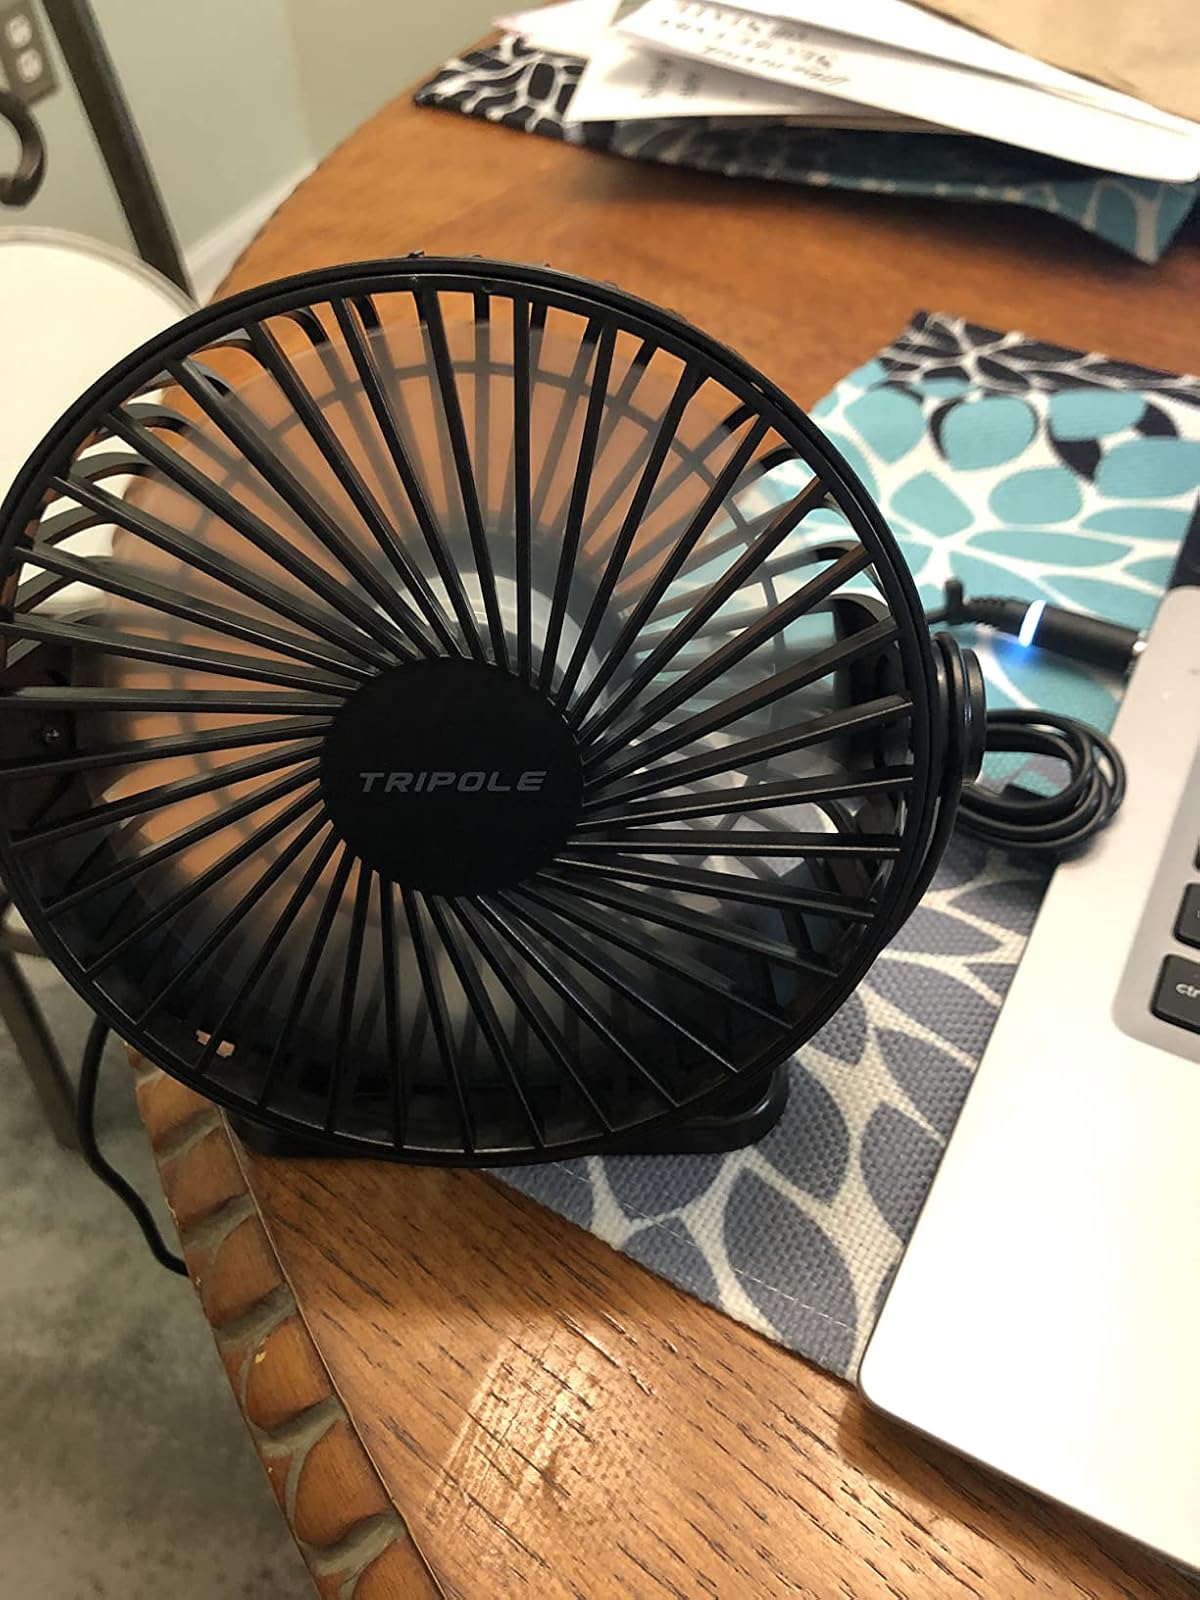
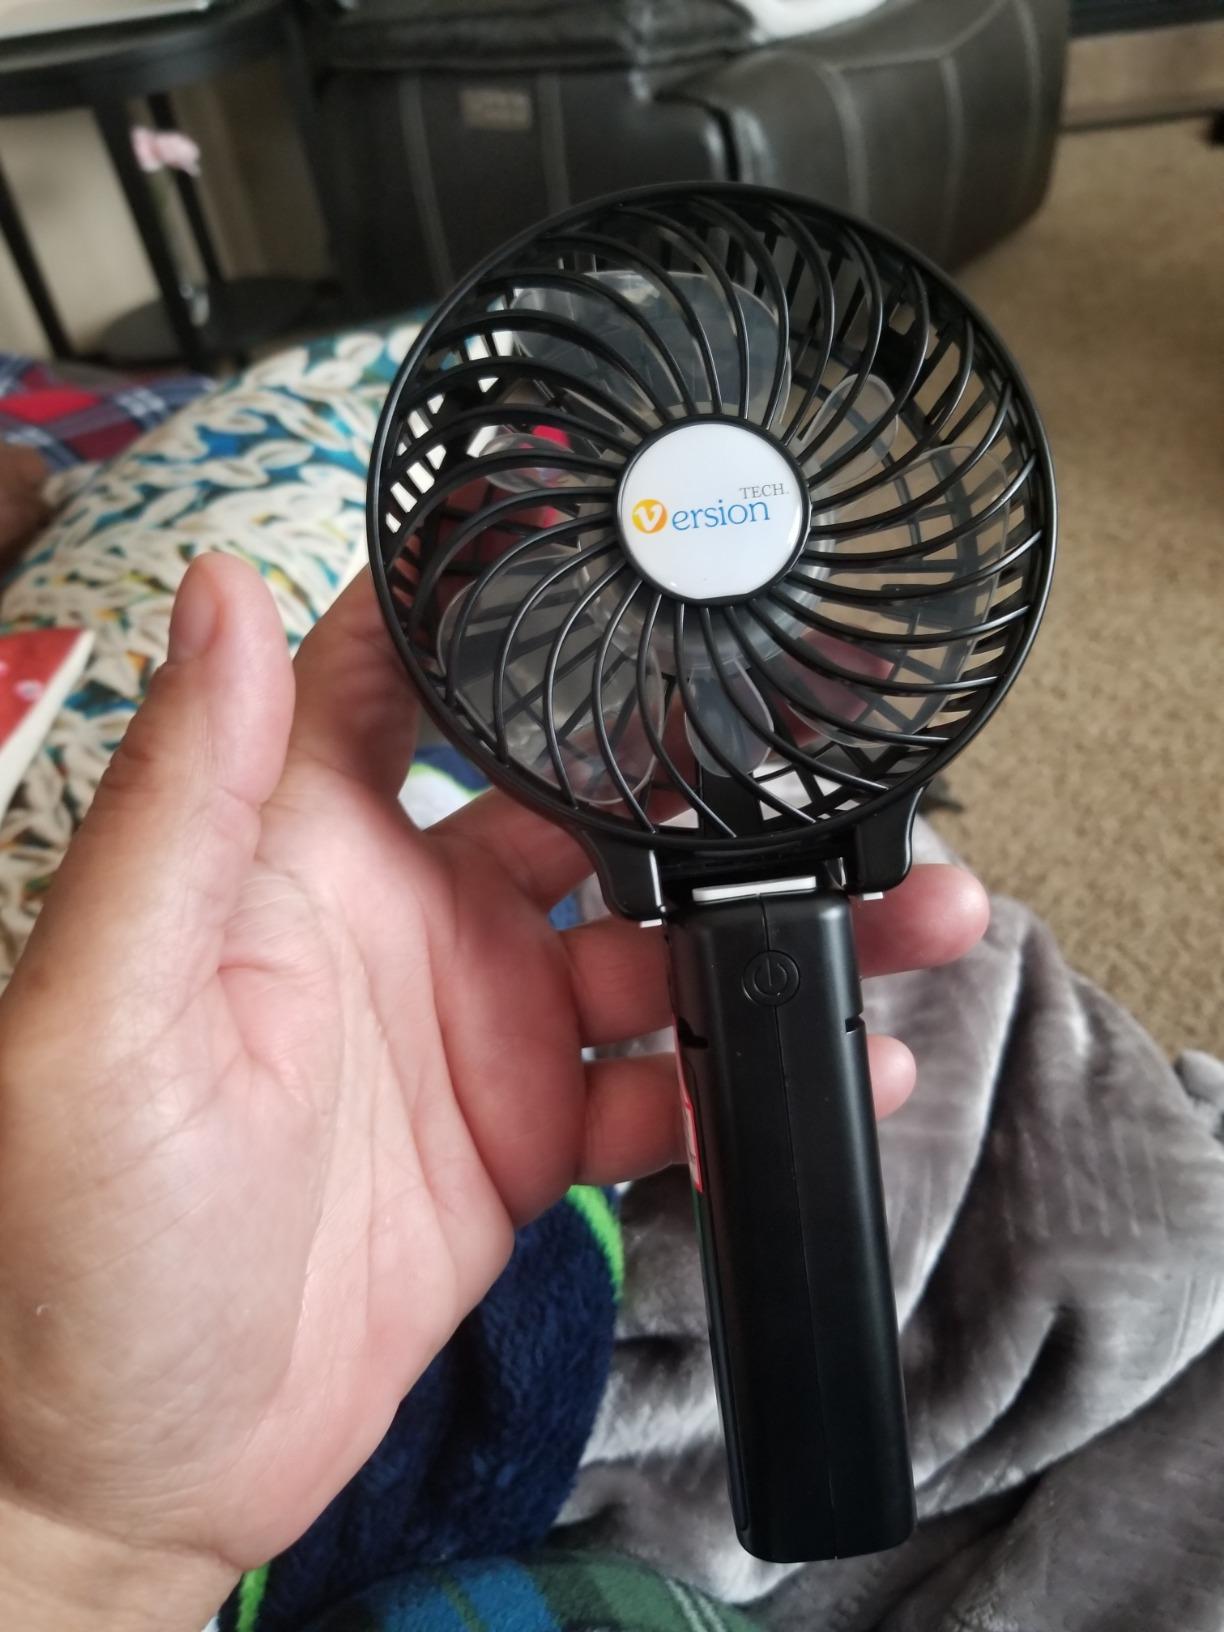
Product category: fan
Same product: no